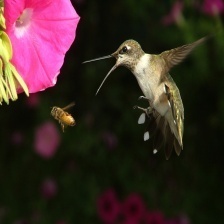
Species: RUBY THROATED HUMMINGBIRD
Scientific name: ARCHILOCHUS COLUBRIS
ImageNet parent category: hummingbird